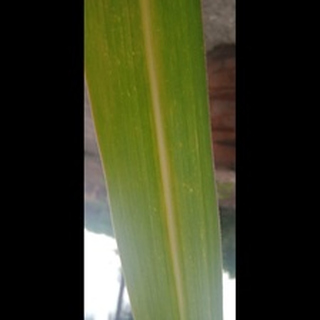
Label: sugarcane_yellow_leaf_disease